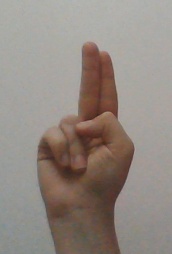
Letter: taa